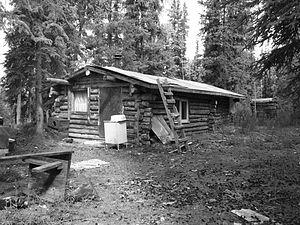
Ross River est une localité du Yukon au Canada, située au confluent de la rivière Ross et de la rivière Pelly, le long de Canol Road, près de la Robert Campbell Highway, à 360 kilomètres de Whitehorse. Elle est desservie par un aéroport qui accueille des vols en provenance de Whitehorse et de Watson Lake. En 2001, il y avait 337 habitants. C'est le siège du Ross River Dena Council.